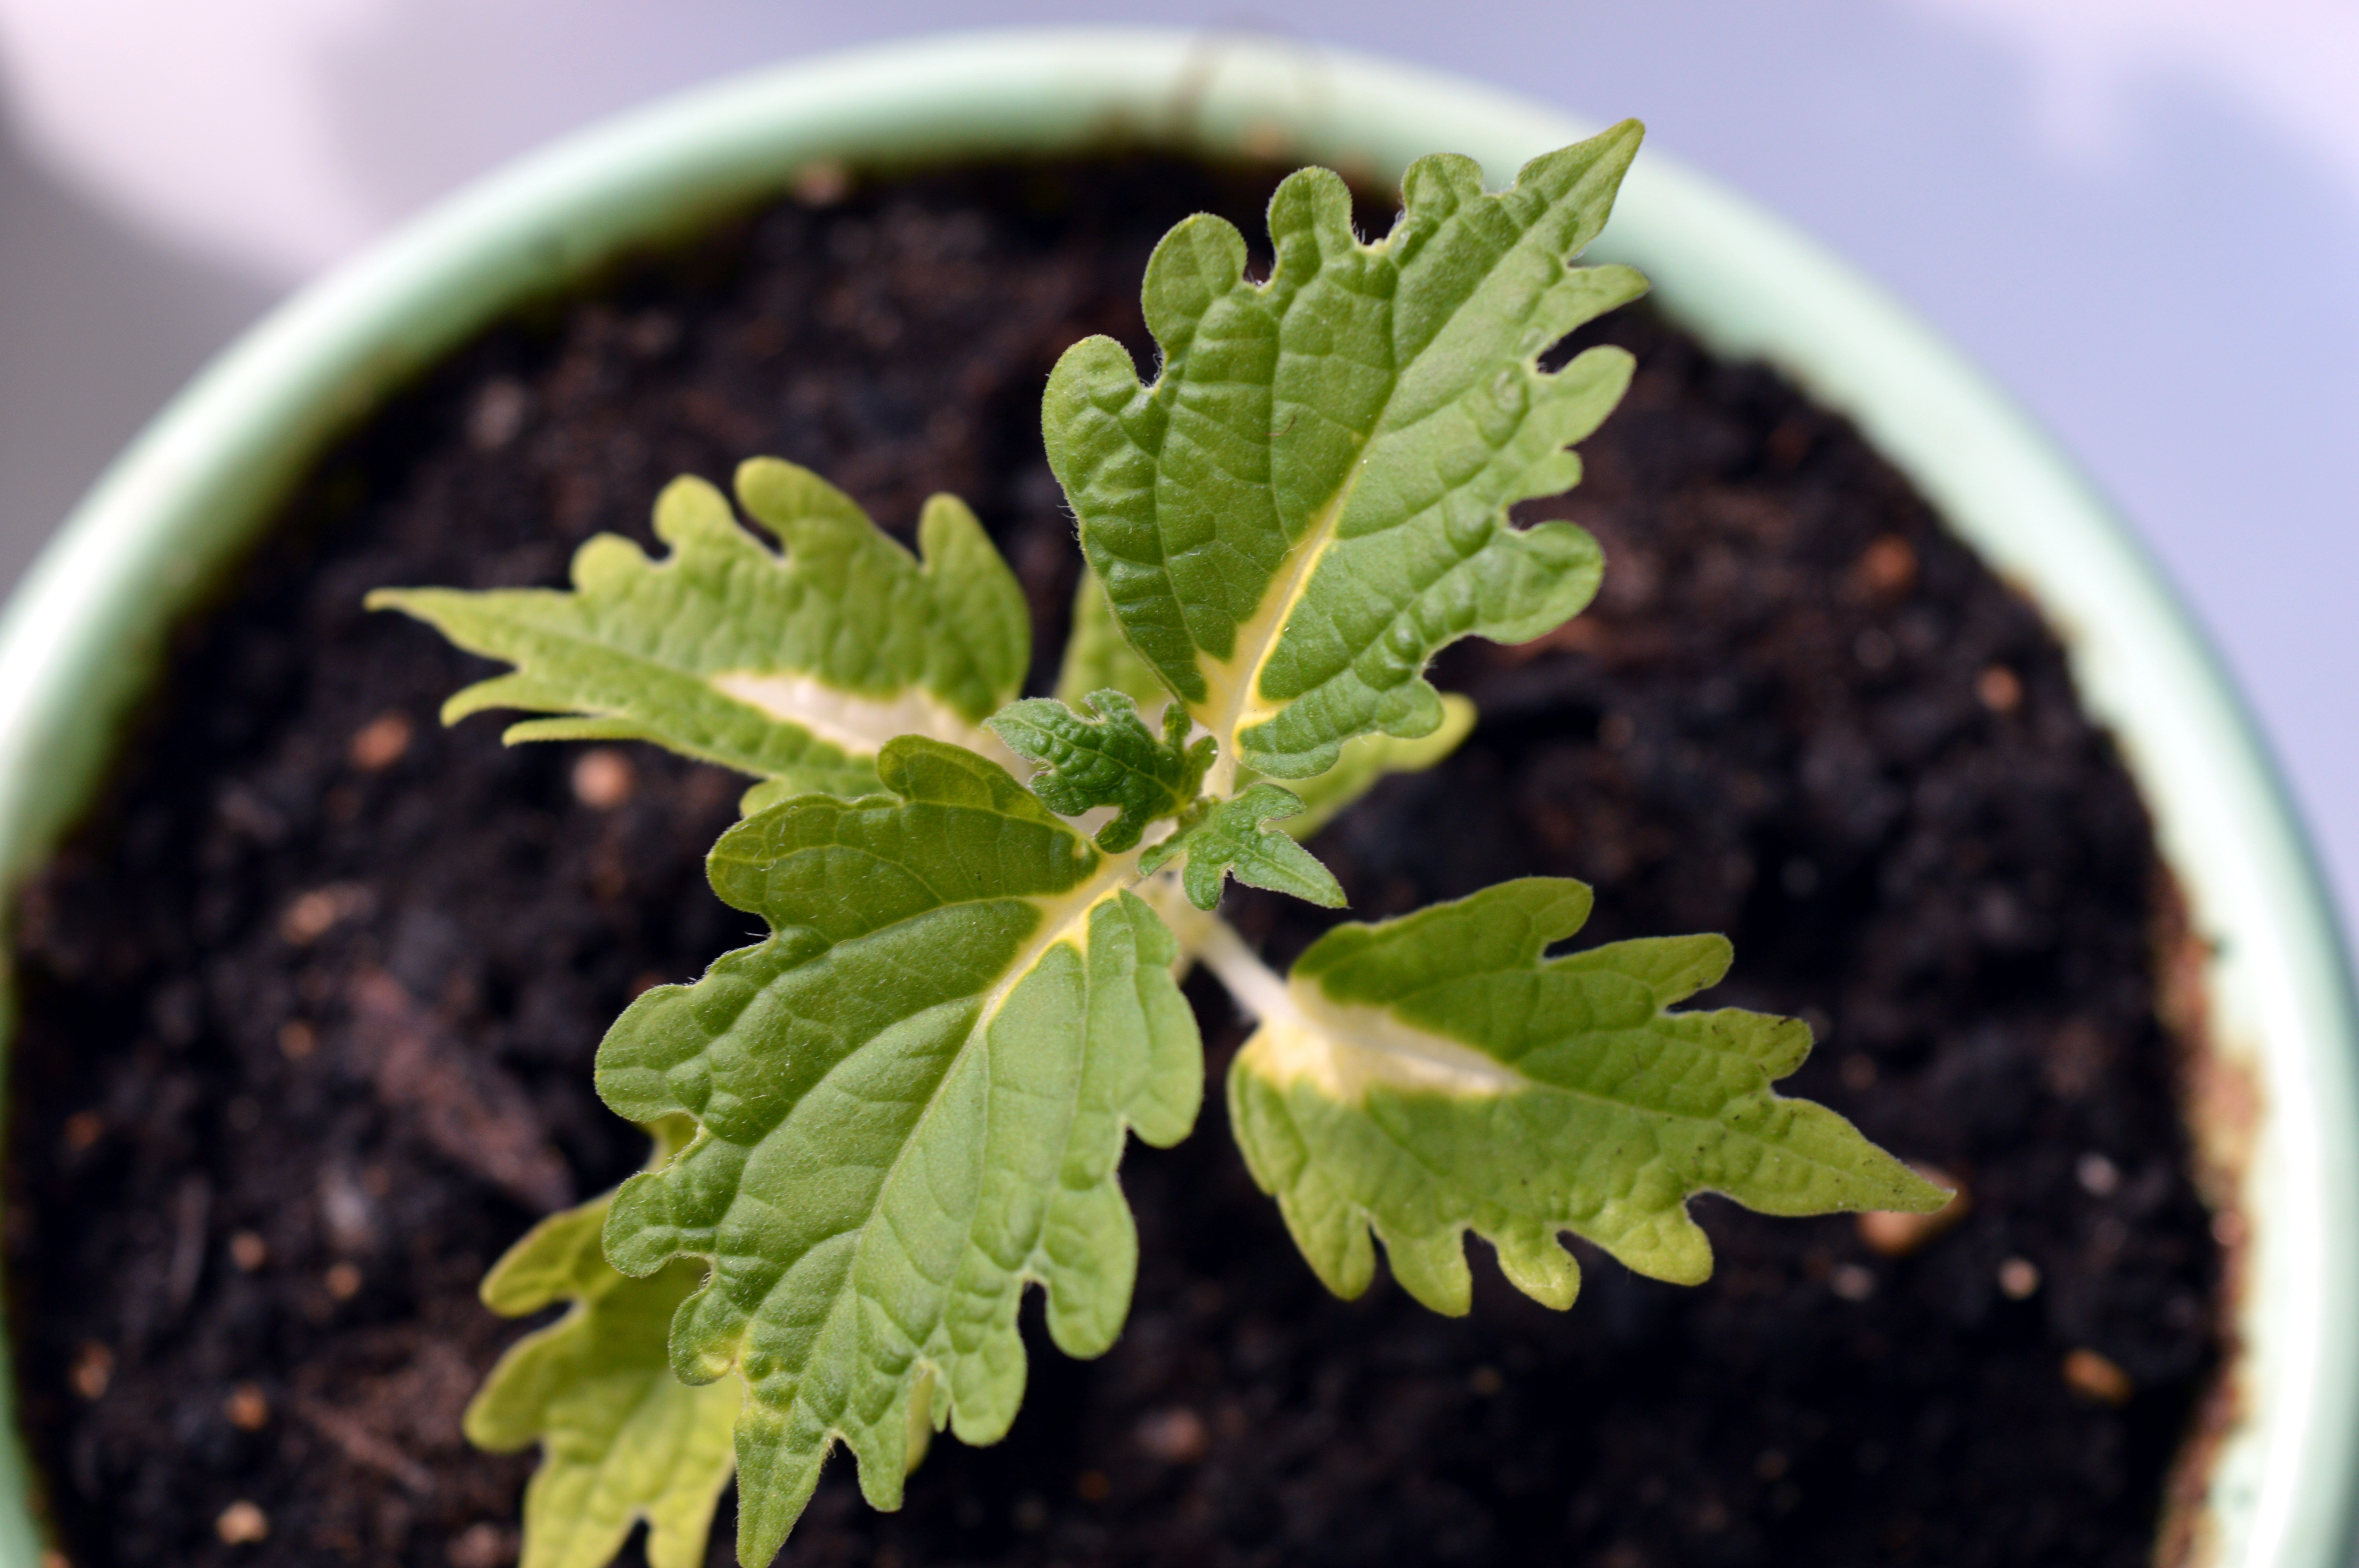
nature, plant, leaf, flower, foliage, food, green, herb, produce, soil, plants, sheet, coloring, leaves, beautiful, ornamental plant, greens, shades of green, flowering plant, herbalism, coleus, annual plant, land plant, perilla